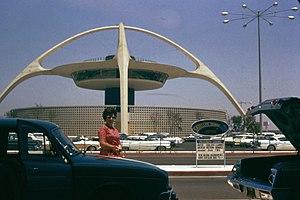
Le Theme Building est une réalisation architecturale emblématique de l’aéroport international de Los Angeles. Sa partie extérieure est classée monument historique-culturel de Los Angeles le 18 décembre 1993 par la municipalité de Los Angeles.